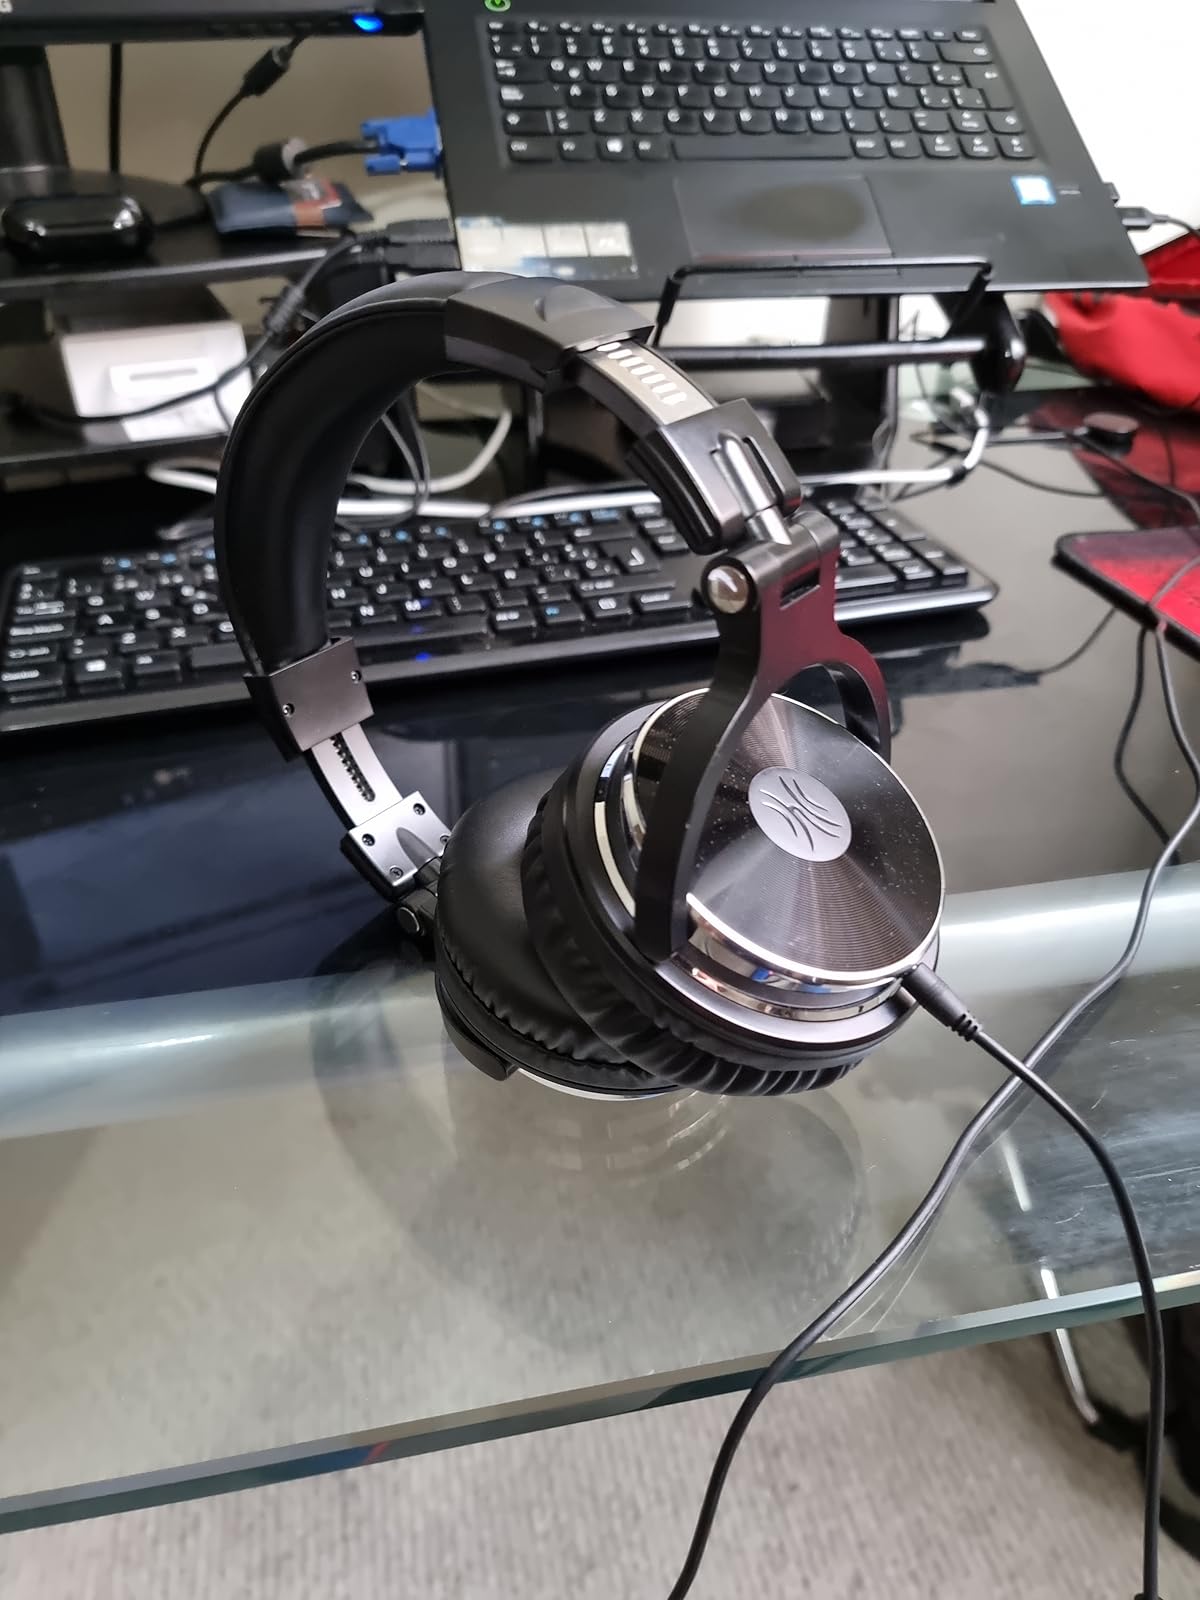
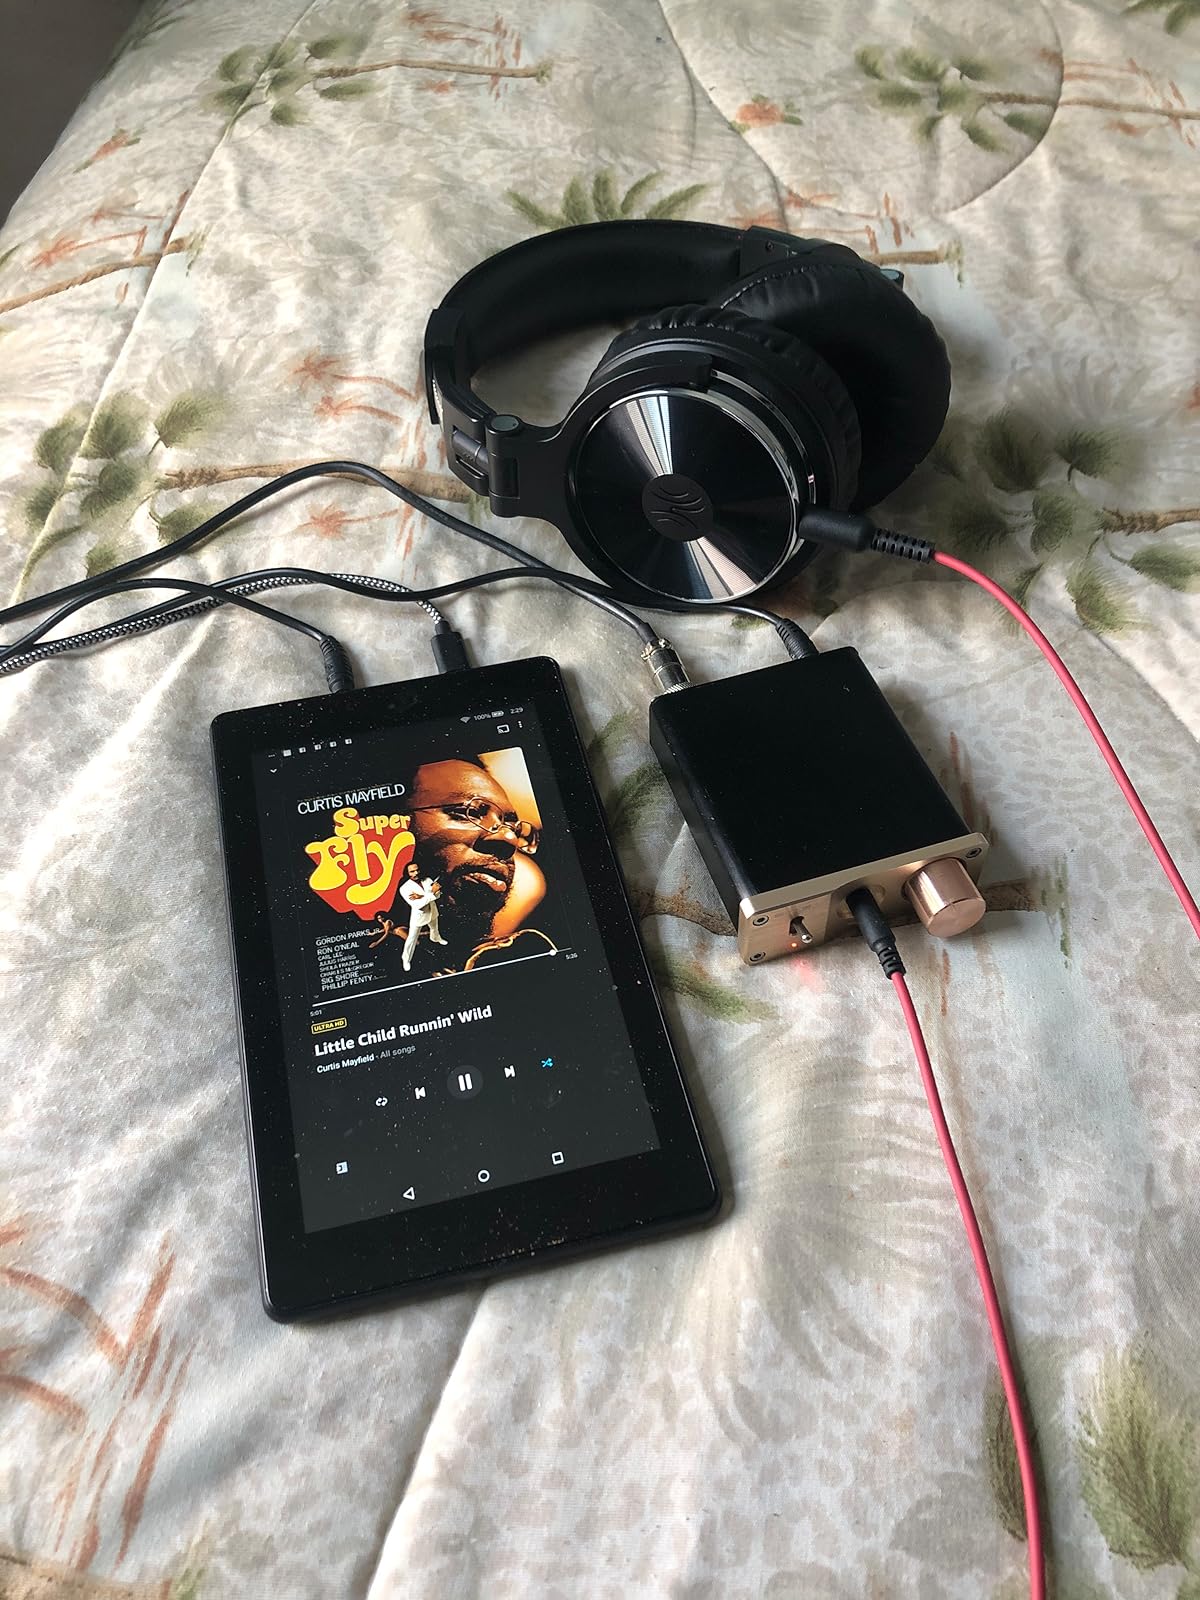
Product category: headphones
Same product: yes